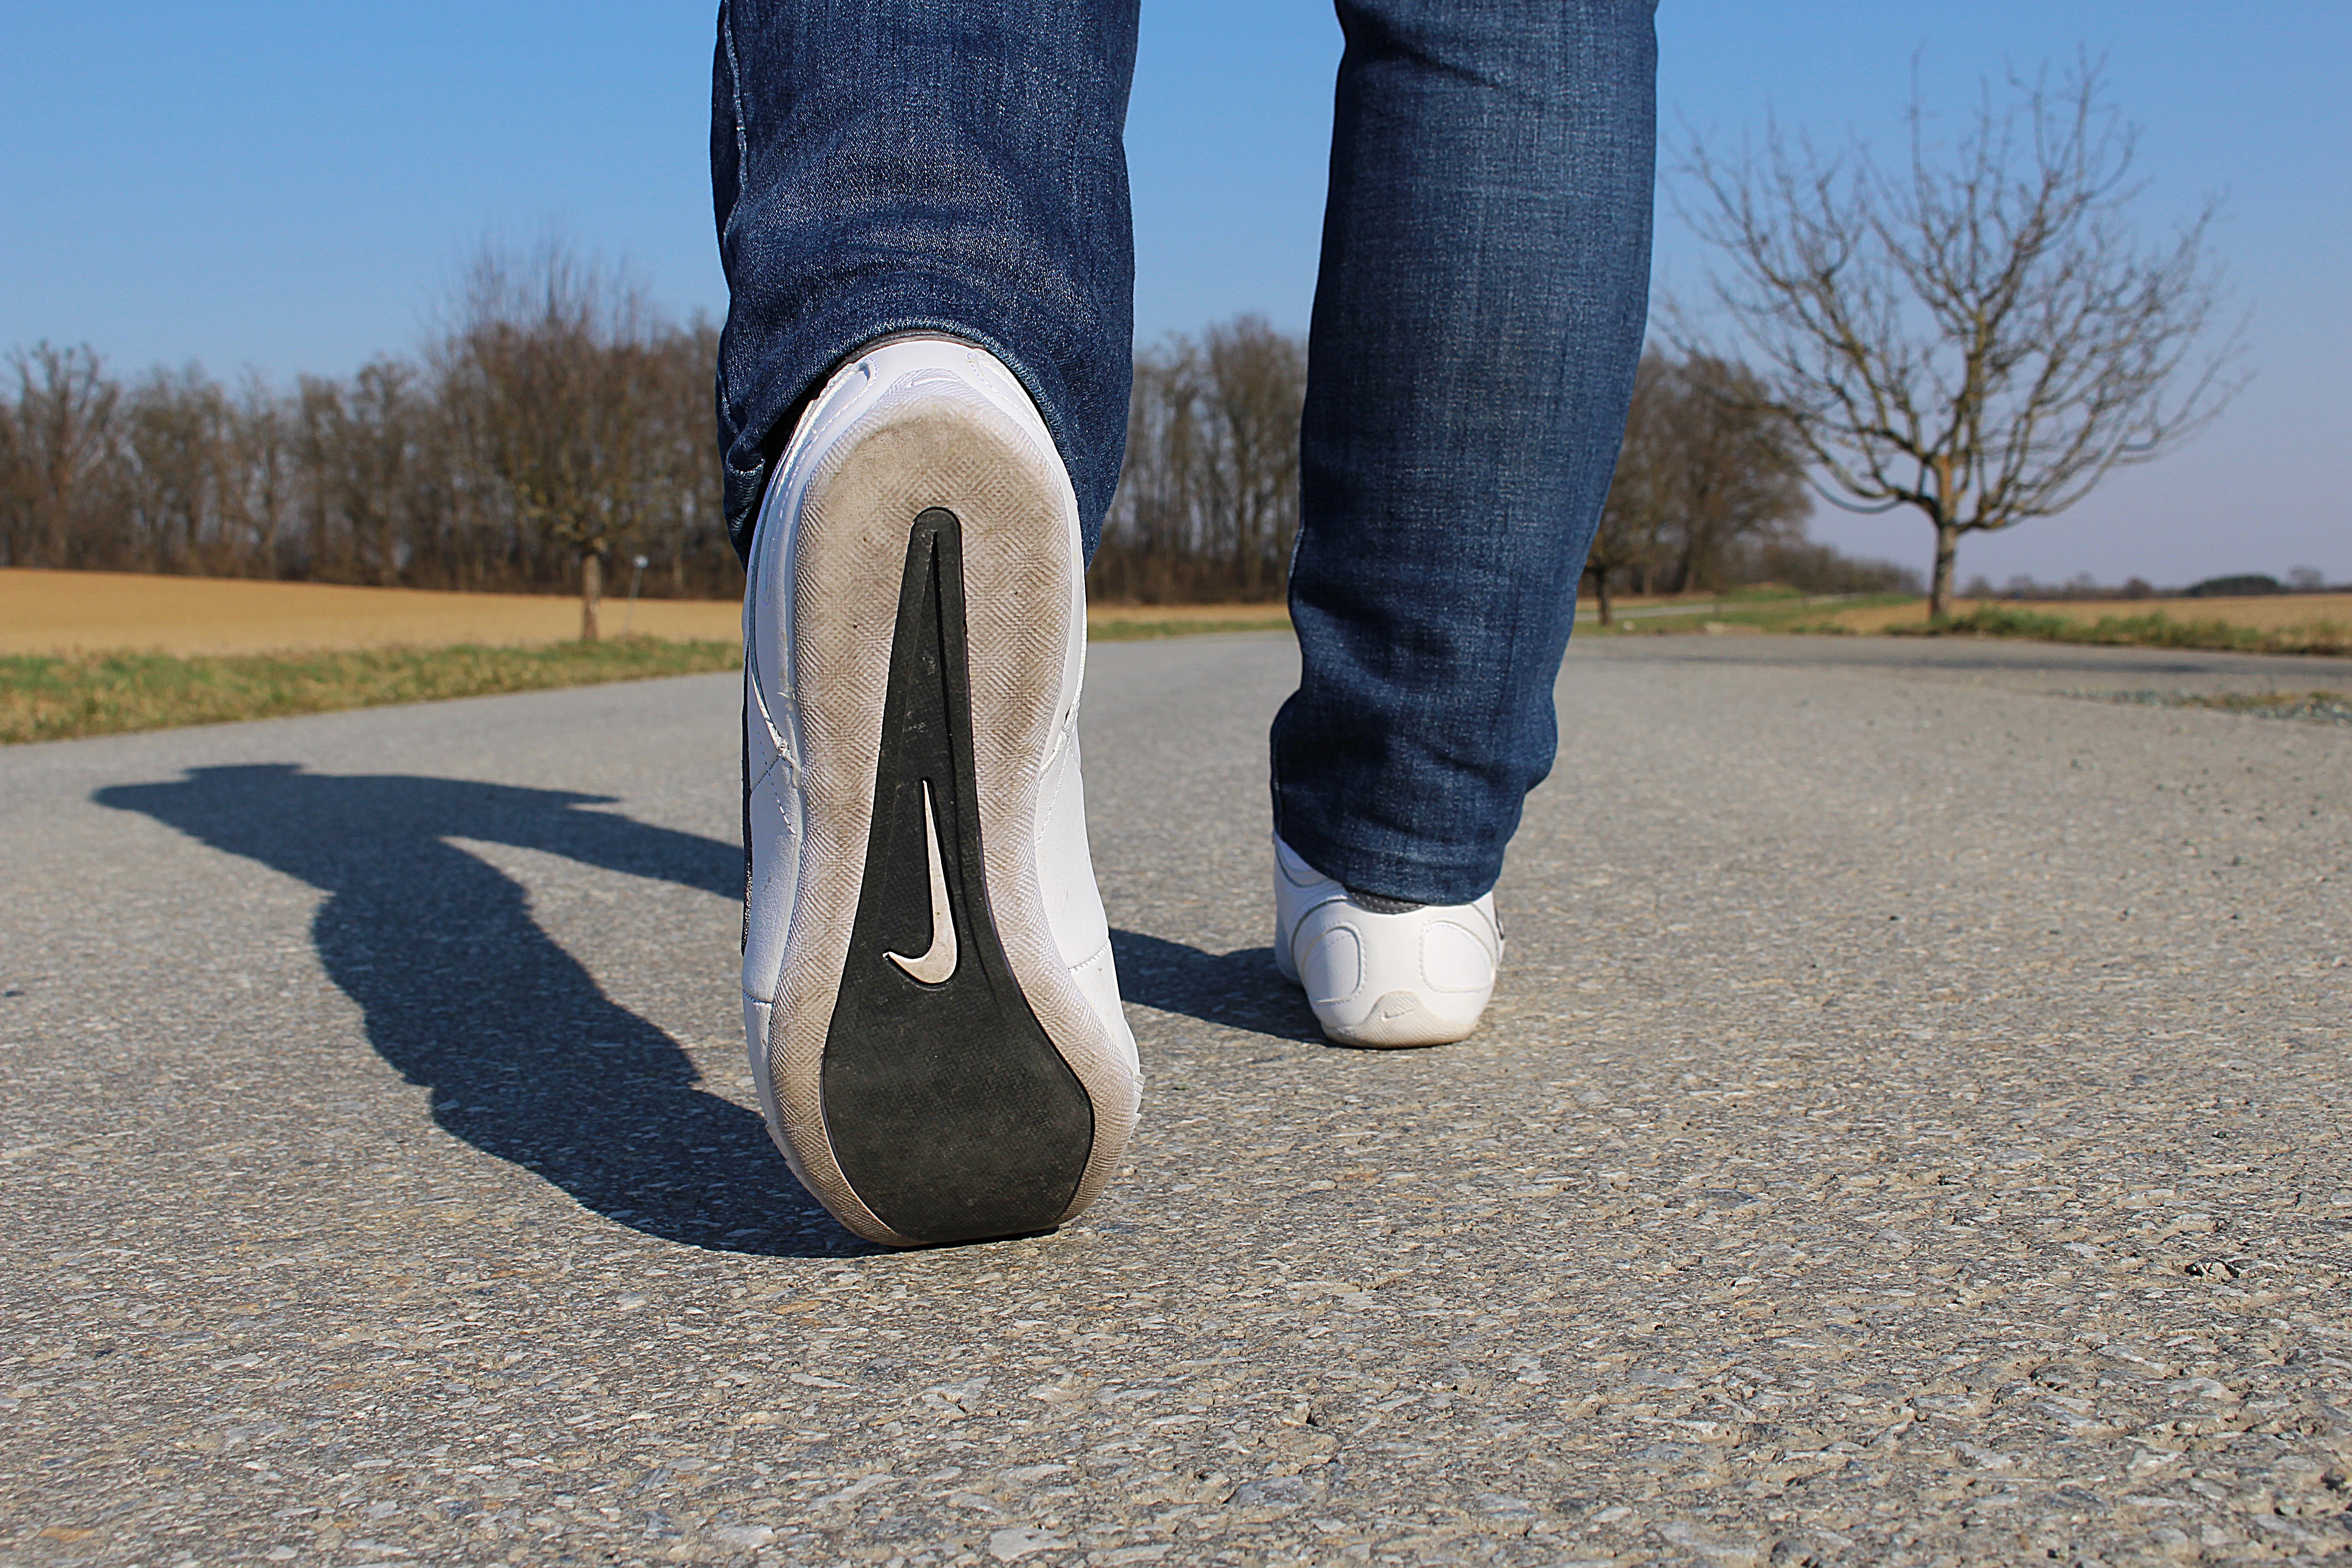
grass, sand, shoe, feet, run, leg, spring, blue, shoes, footwear, go, flooring, sports shoes